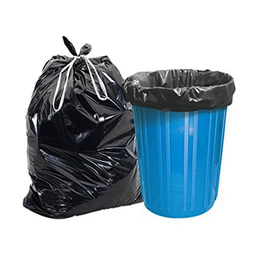
Label: plastic